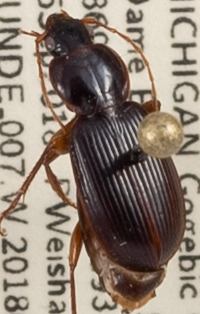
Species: Synuchus impunctatus
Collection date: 2018-09-05
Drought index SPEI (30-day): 0.944
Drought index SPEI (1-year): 1.038
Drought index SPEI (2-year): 2.09